Bangkok Knockout

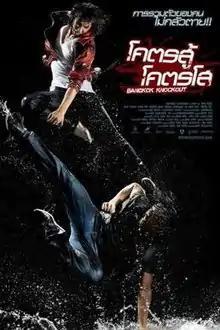

Bangkok Knockout is a 2010 Thai martial arts film directed by Panna Rittikrai and written by Jonathon Siminoe. The film stars Chatchapol Kulsiriwuthichai, Pimchanok Luevisadpaibul, Gitabak Agohjit, Supaksorn Chaimongkol, Sorapong Chatree, Virat Kemgrad, Speedy Arnold and Sarawoot Kumsorn.